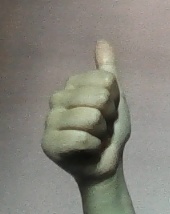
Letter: aleff